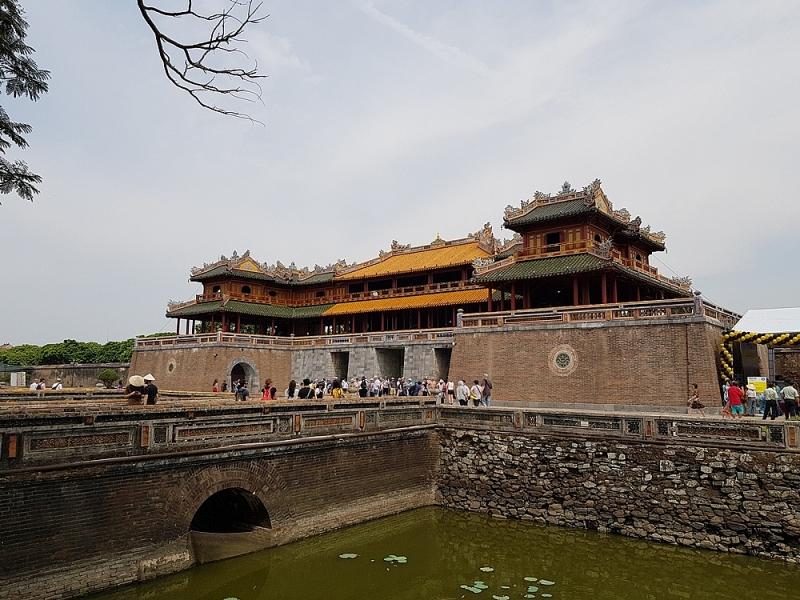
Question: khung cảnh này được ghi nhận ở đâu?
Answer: ở một tòa thành cổ